Linear encoder

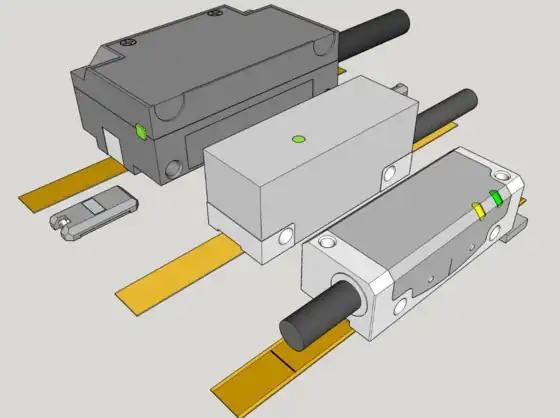
Three typical linear optical encoders

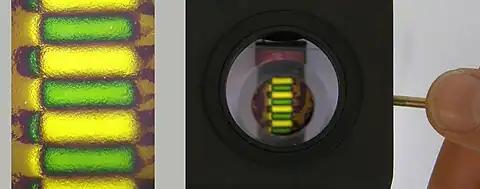
Visualization of magnetic structures of a linear encoder (recorded with MagView).

A linear encoder is a sensor, transducer or readhead paired with a scale that encodes position. The sensor reads the scale in order to convert the encoded position into an analog or digital signal, which can then be decoded into position by a digital readout (DRO) or motion controller.